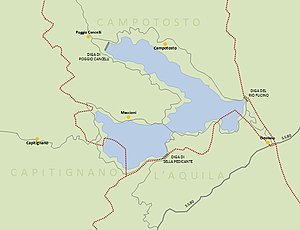
Lago di Campotosto
Kort over søen
Lago di Campotosto er en kunstig sø i regionen Abruzzo i